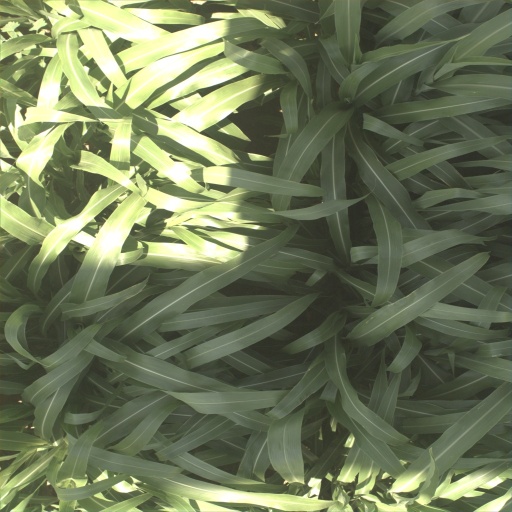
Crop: sorghum